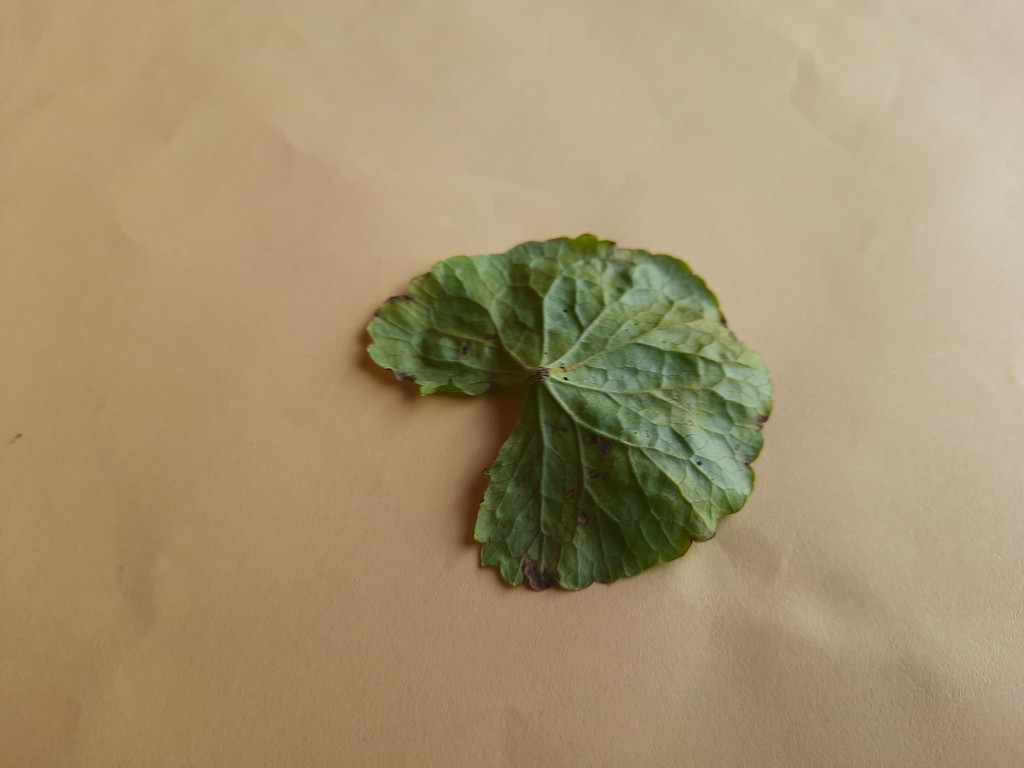
Label: Unhealthy